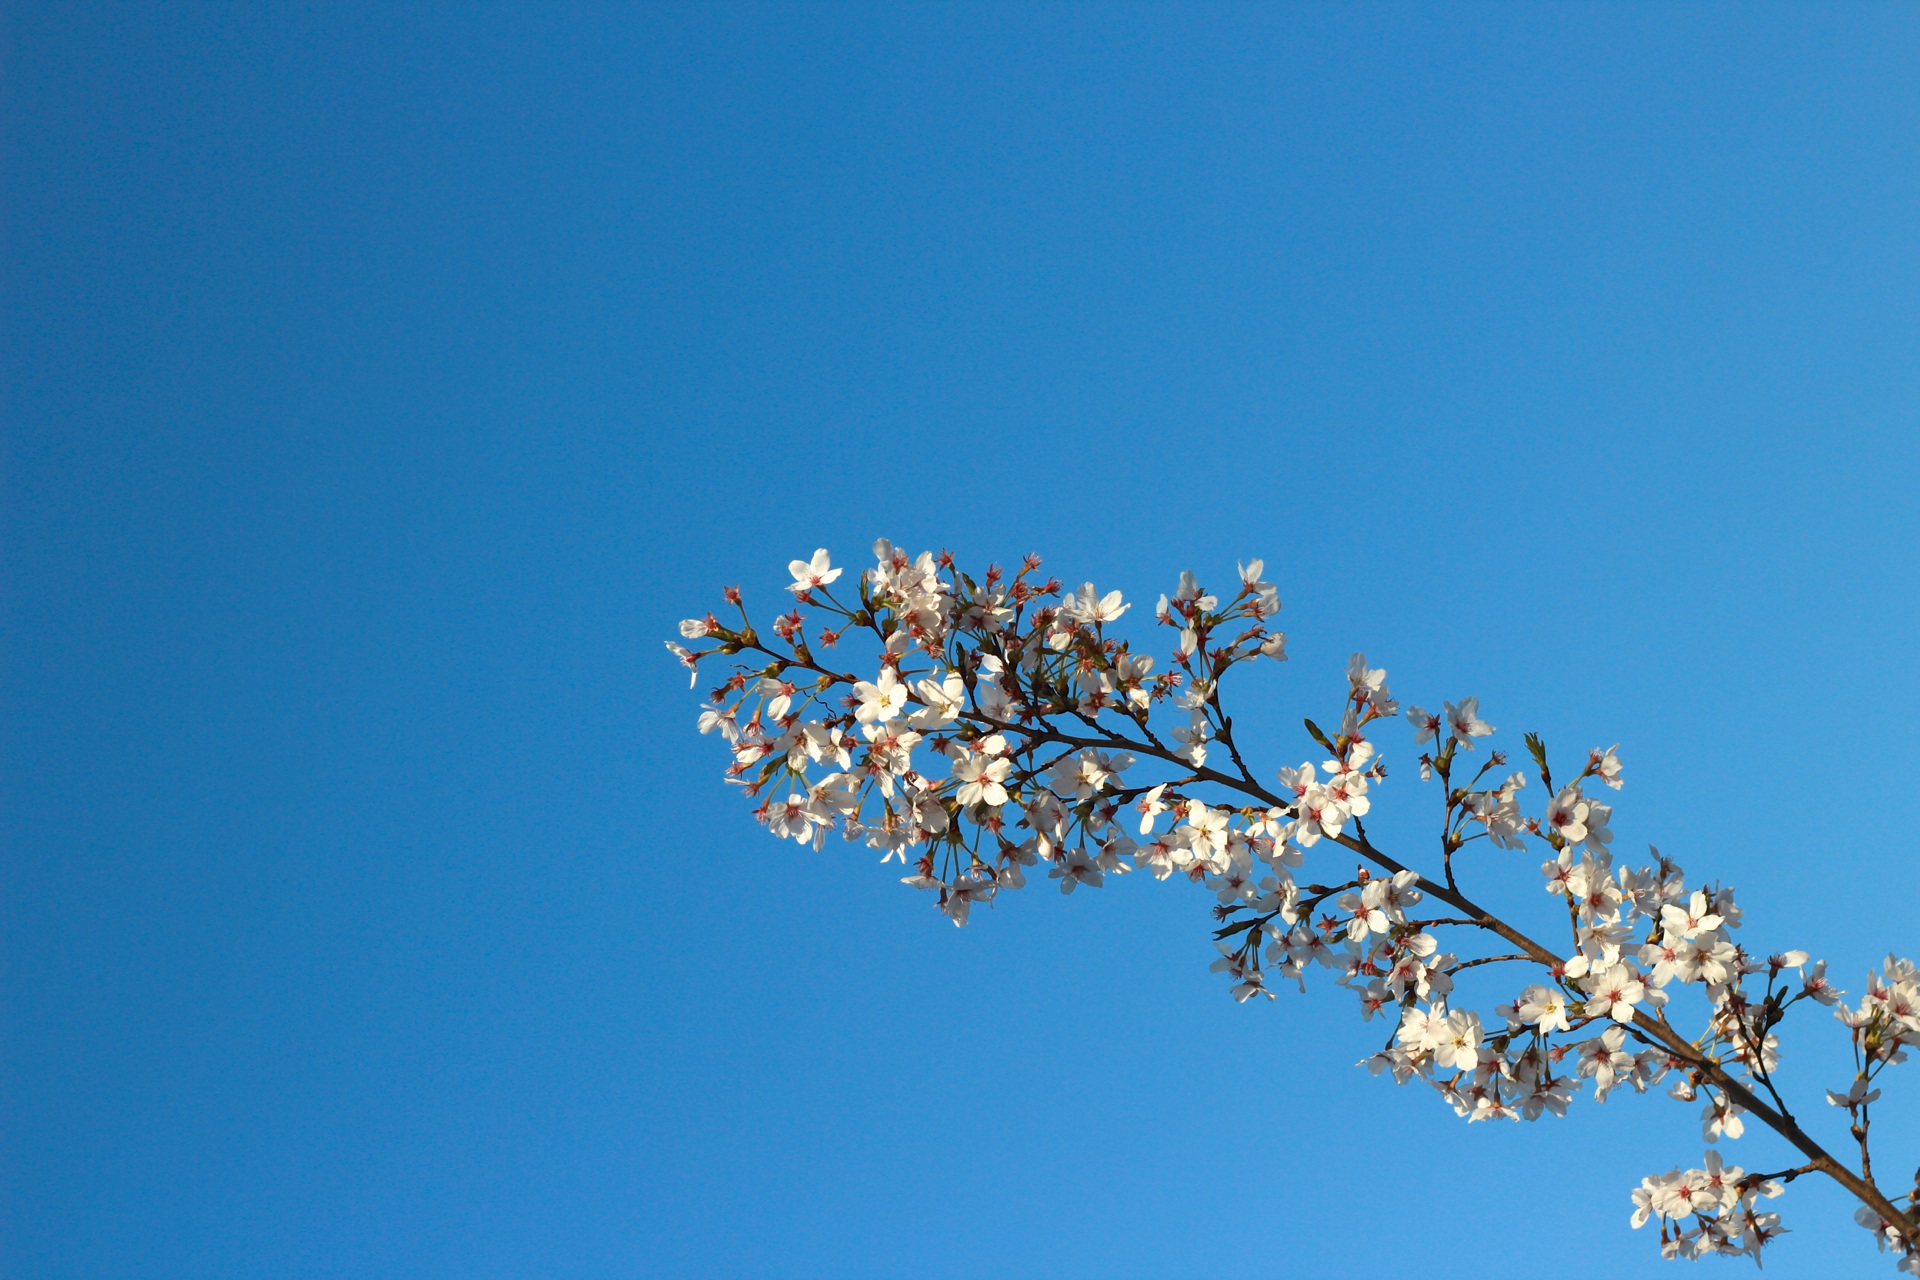
tree, nature, branch, blossom, plant, sky, sunlight, leaf, flower, spring, blue, pink, flora, cherry blossom, blue sky, views, macro photography, sunny days, atmosphere of earth